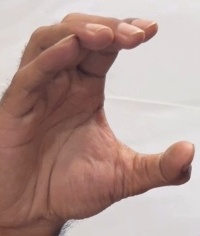
ASL sign: C